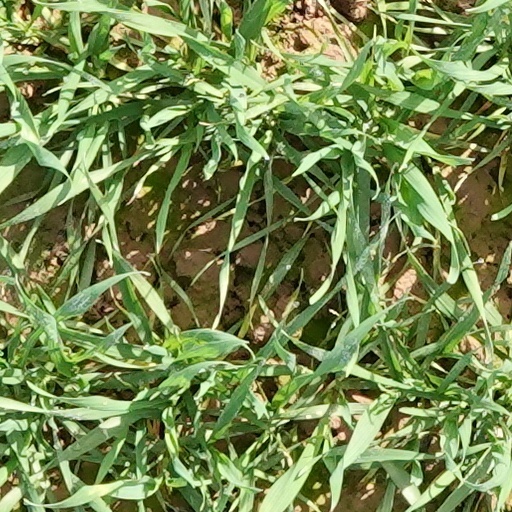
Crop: wheat